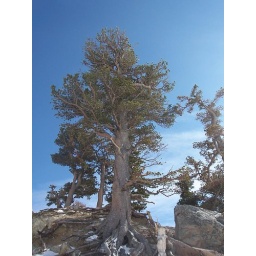
pine against the sky